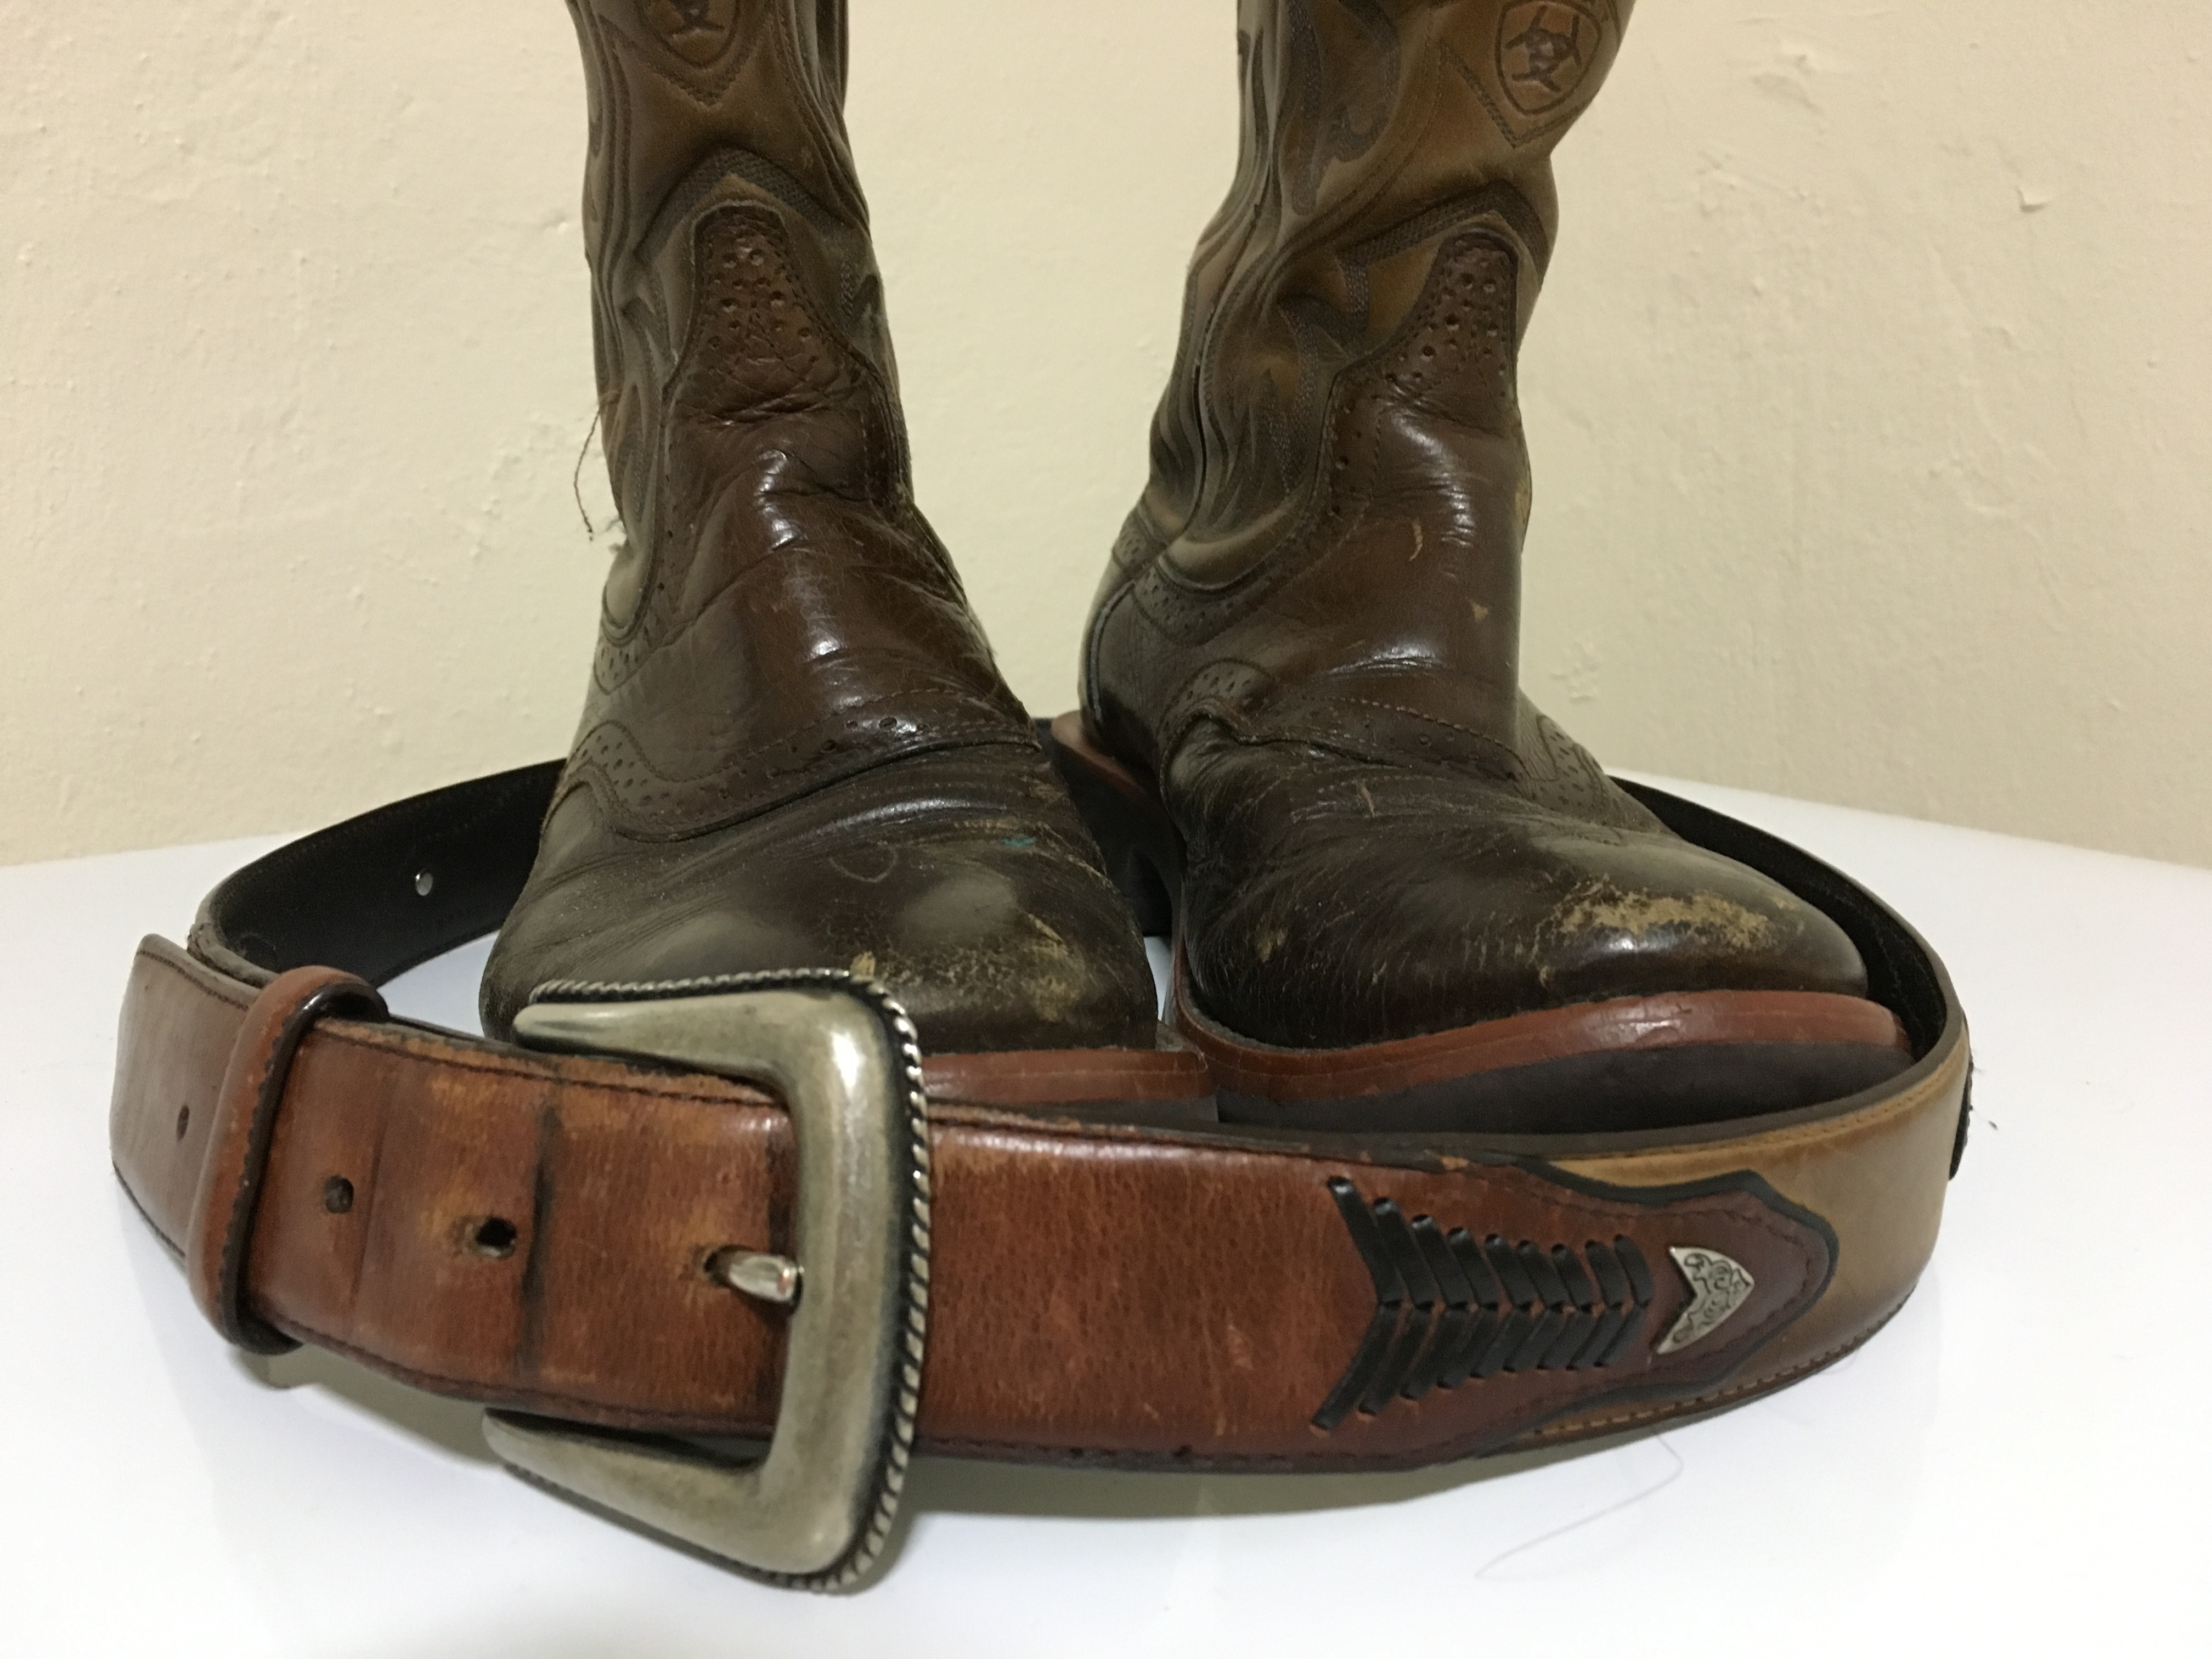
shoe, leather, boot, brown, textile, footwear, outdoor shoe